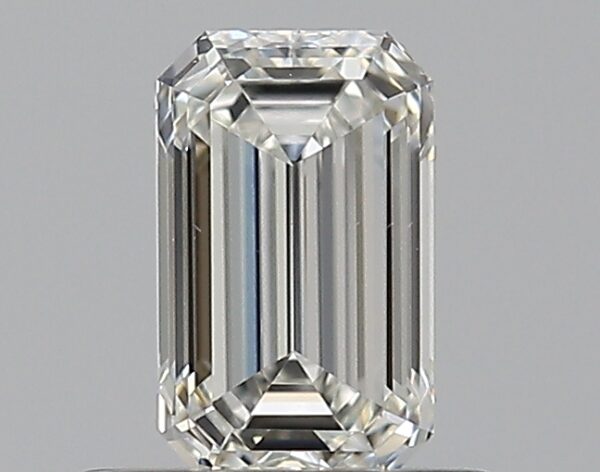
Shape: emerald
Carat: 0.5
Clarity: VS1
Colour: H
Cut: EX
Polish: VG
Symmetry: VG
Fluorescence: M
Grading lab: GIA
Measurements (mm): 5.8 x 3.55 x 2.42